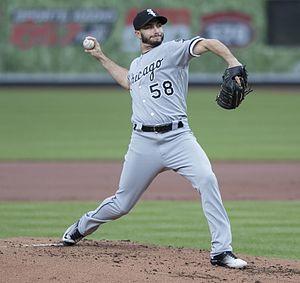
Miguel Angel González Martín est un lanceur droitier des Ligues majeures de baseball jouant avec les Rangers du Texas.